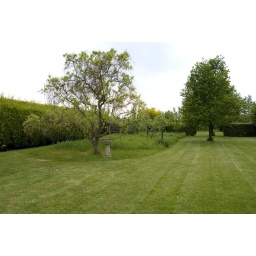
view down main garden, looking south-west. Young oak tree on the right, wild flower area in the centre